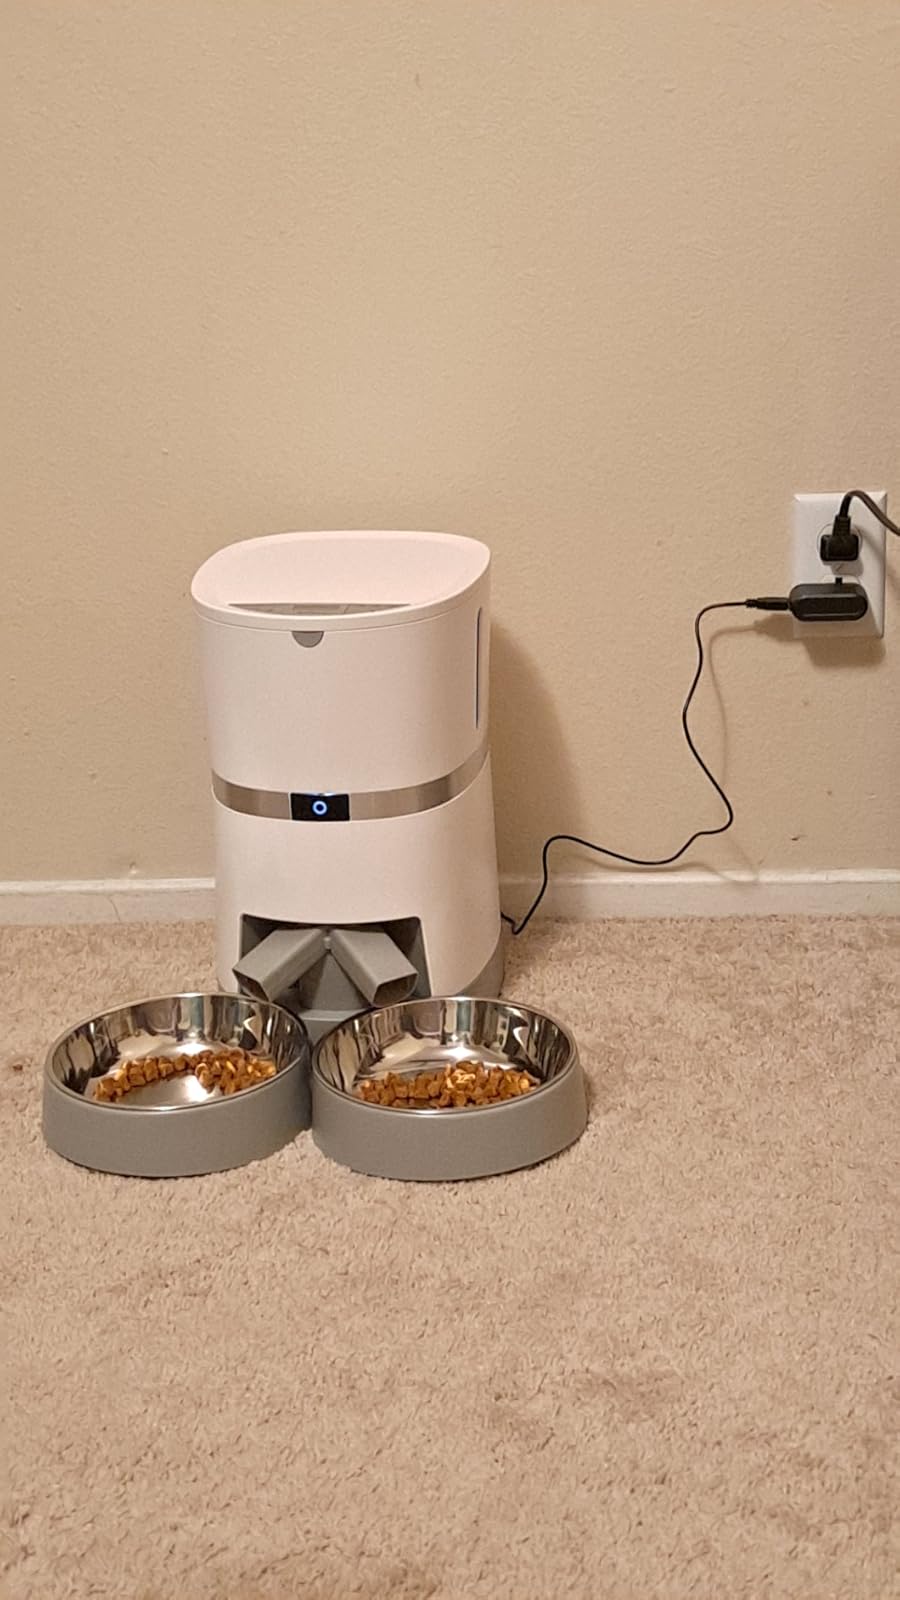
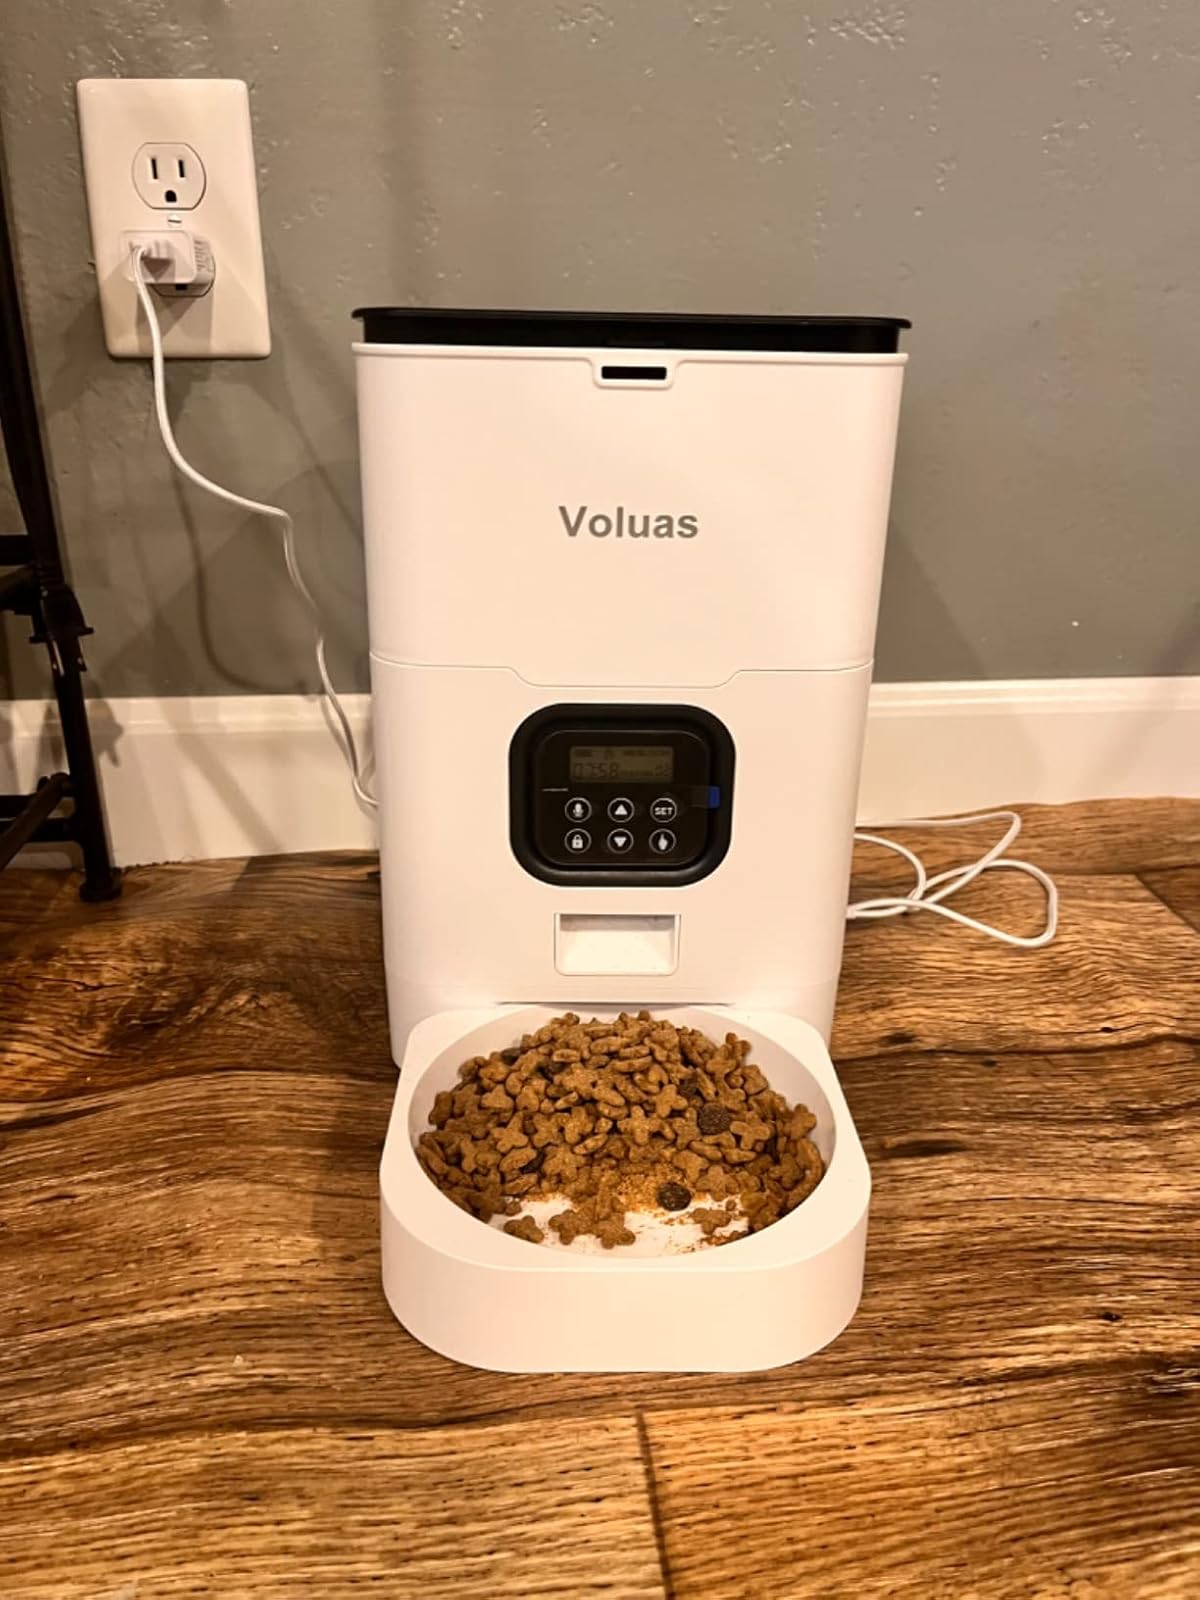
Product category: items_feeder
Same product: no